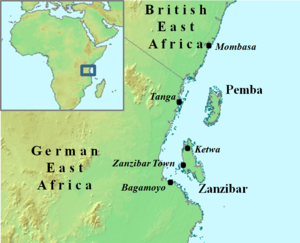
Britisk-zanzibariske krig / Baggrund
Kort som viser, hvor Zanzibar ligger, og hvor de tyske og britiske dele af Østafrika var.
Den britisk-zanzibariske krig blev udkæmpet mellem Storbritannien og Zanzibar 27. august 1896. Med en varighed på kun 38 minutter har den rekorden som den korteste krig, der er dokumenteret i historien.